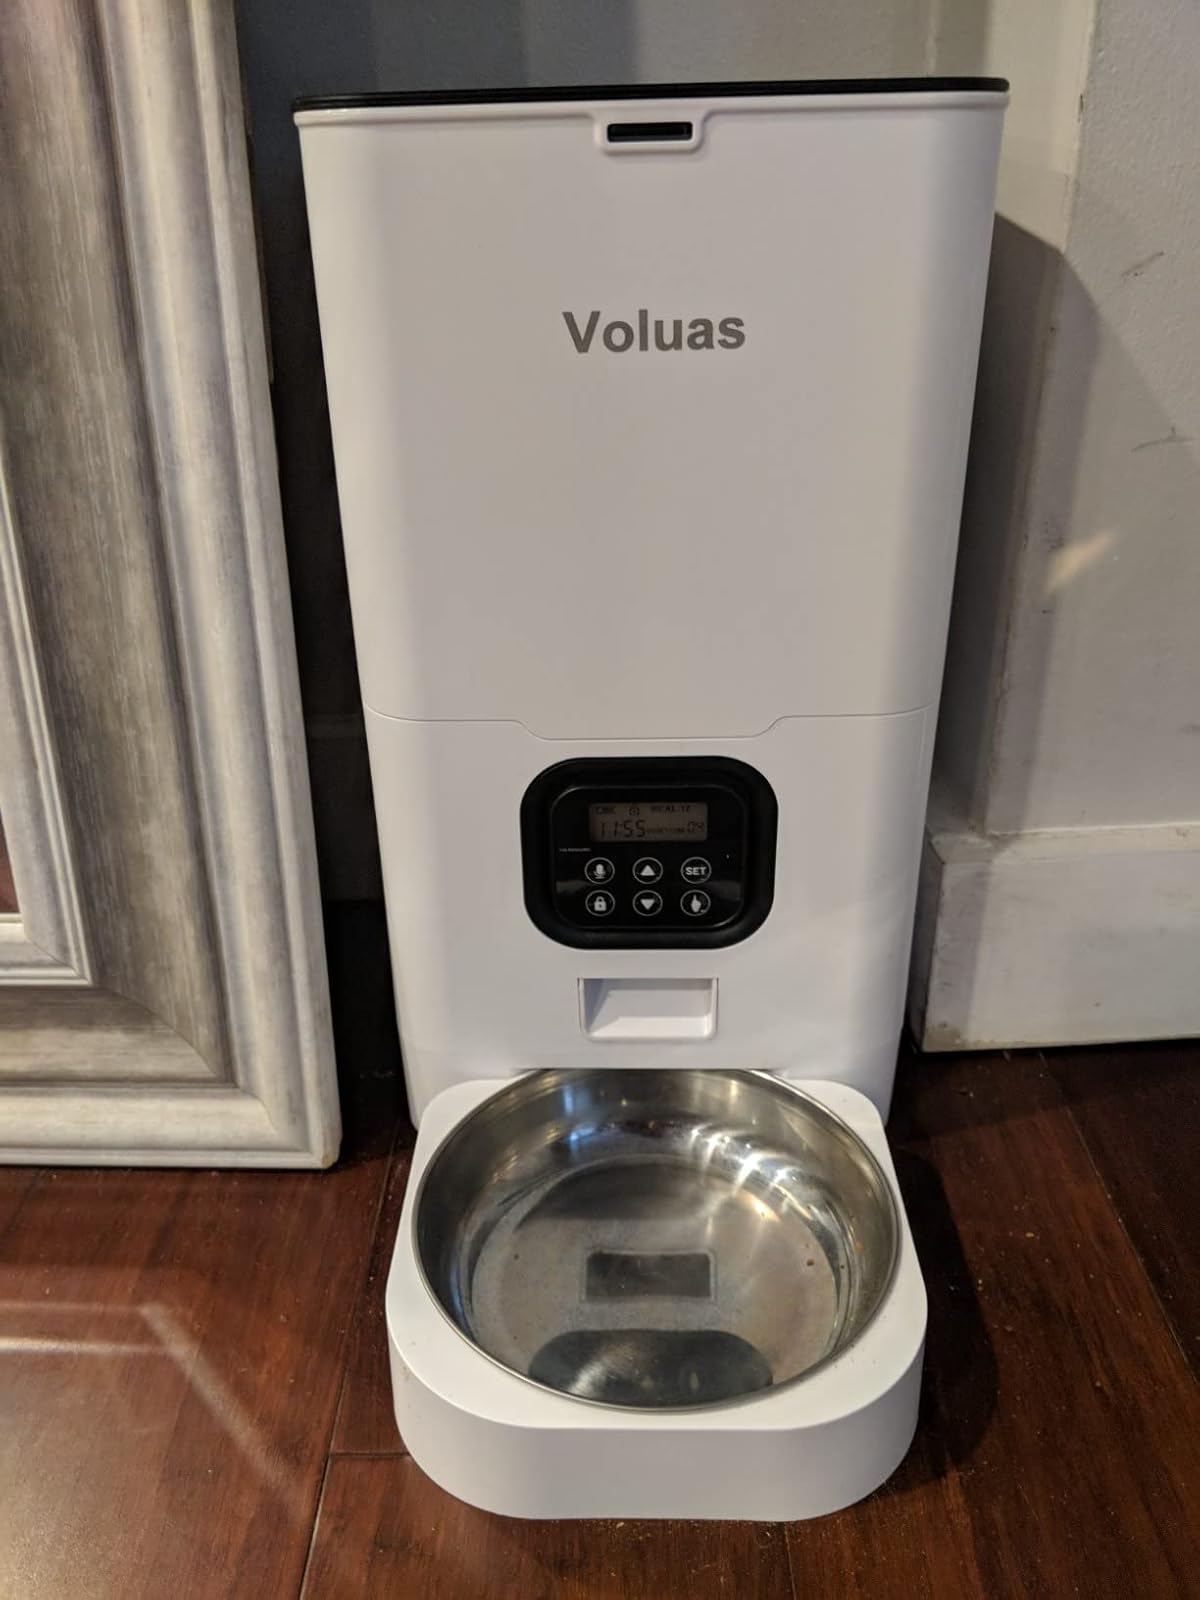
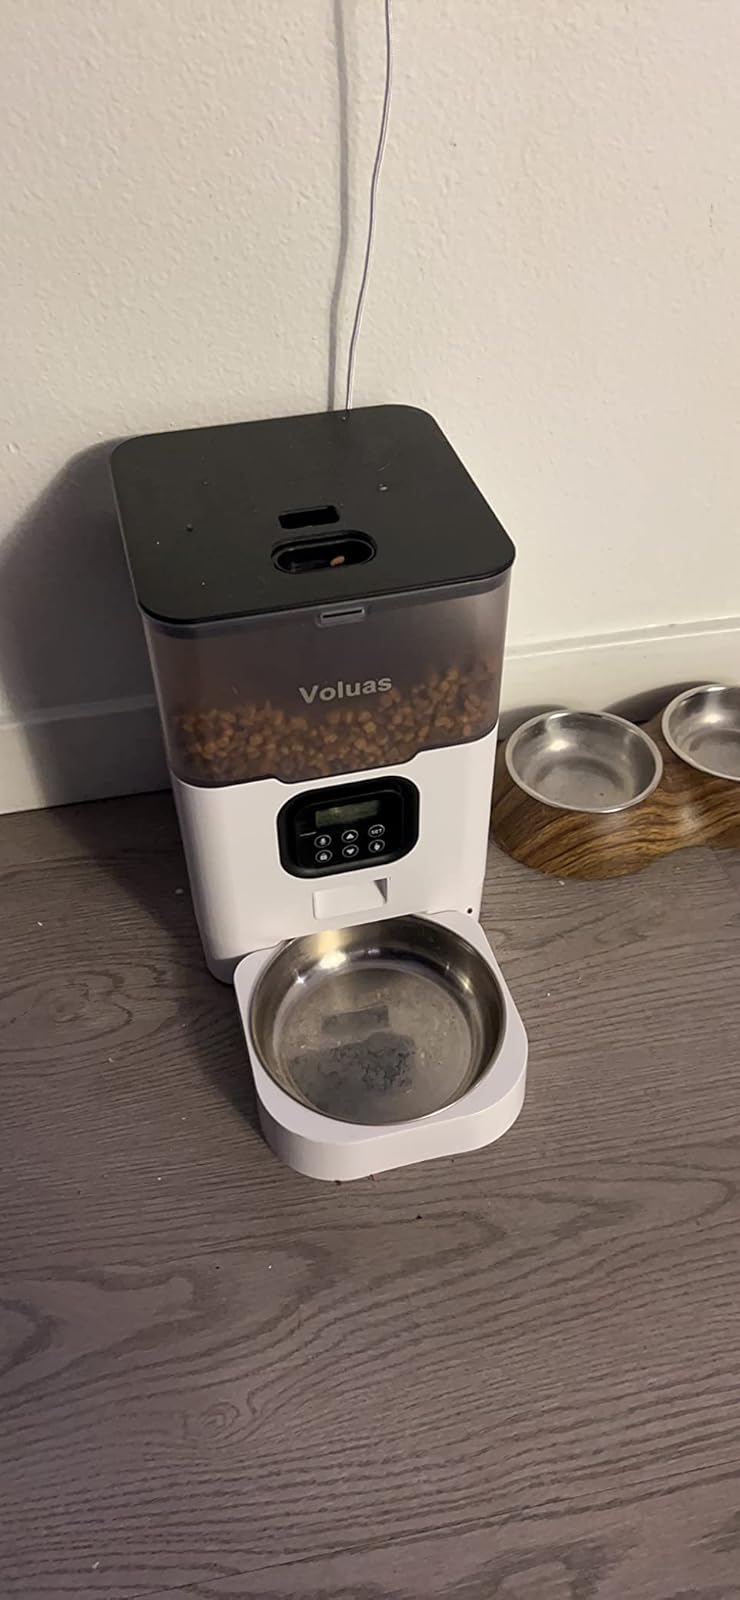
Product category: items_feeder
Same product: no